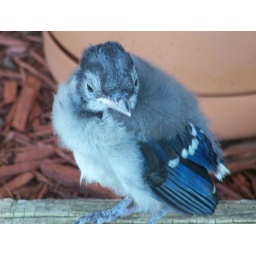
Baby blue bird in our front yard